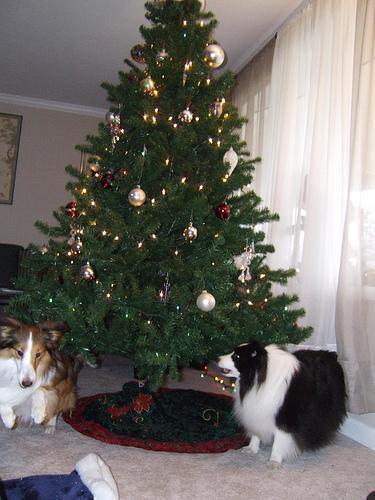
Shetland_sheepdog